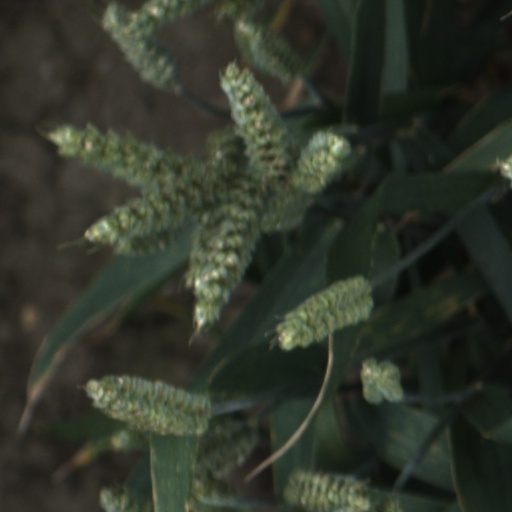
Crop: wheat